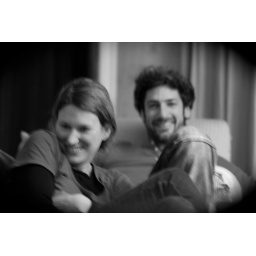
sand in ya pants